Mokolo

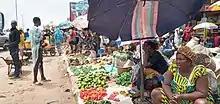
Mokolo market

As Mokolo is the departmental capital, many government ministries maintain delegates there. The current serving Mayor, Damien Zokom, is a member of the RDPC party.